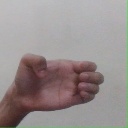
अक्षर: ख